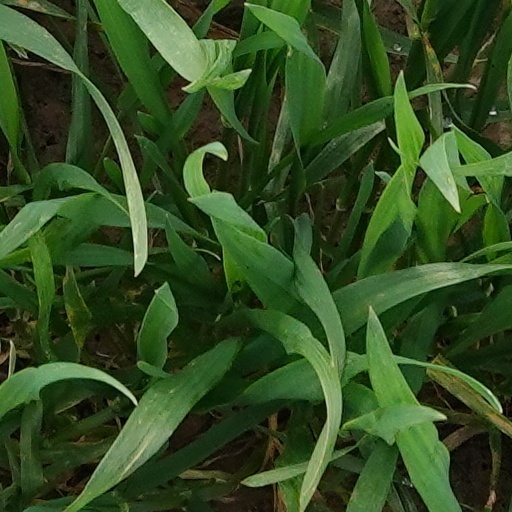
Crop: wheat